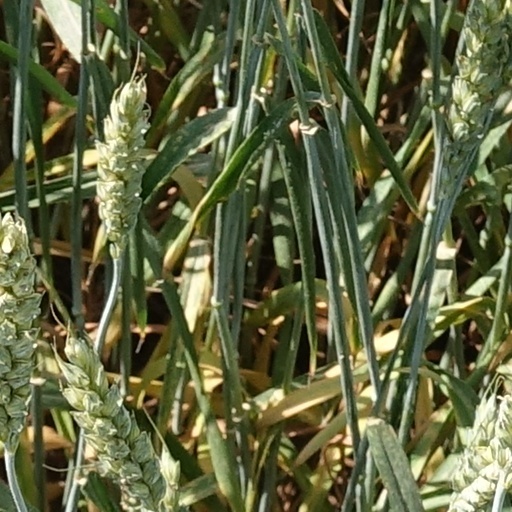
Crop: wheat